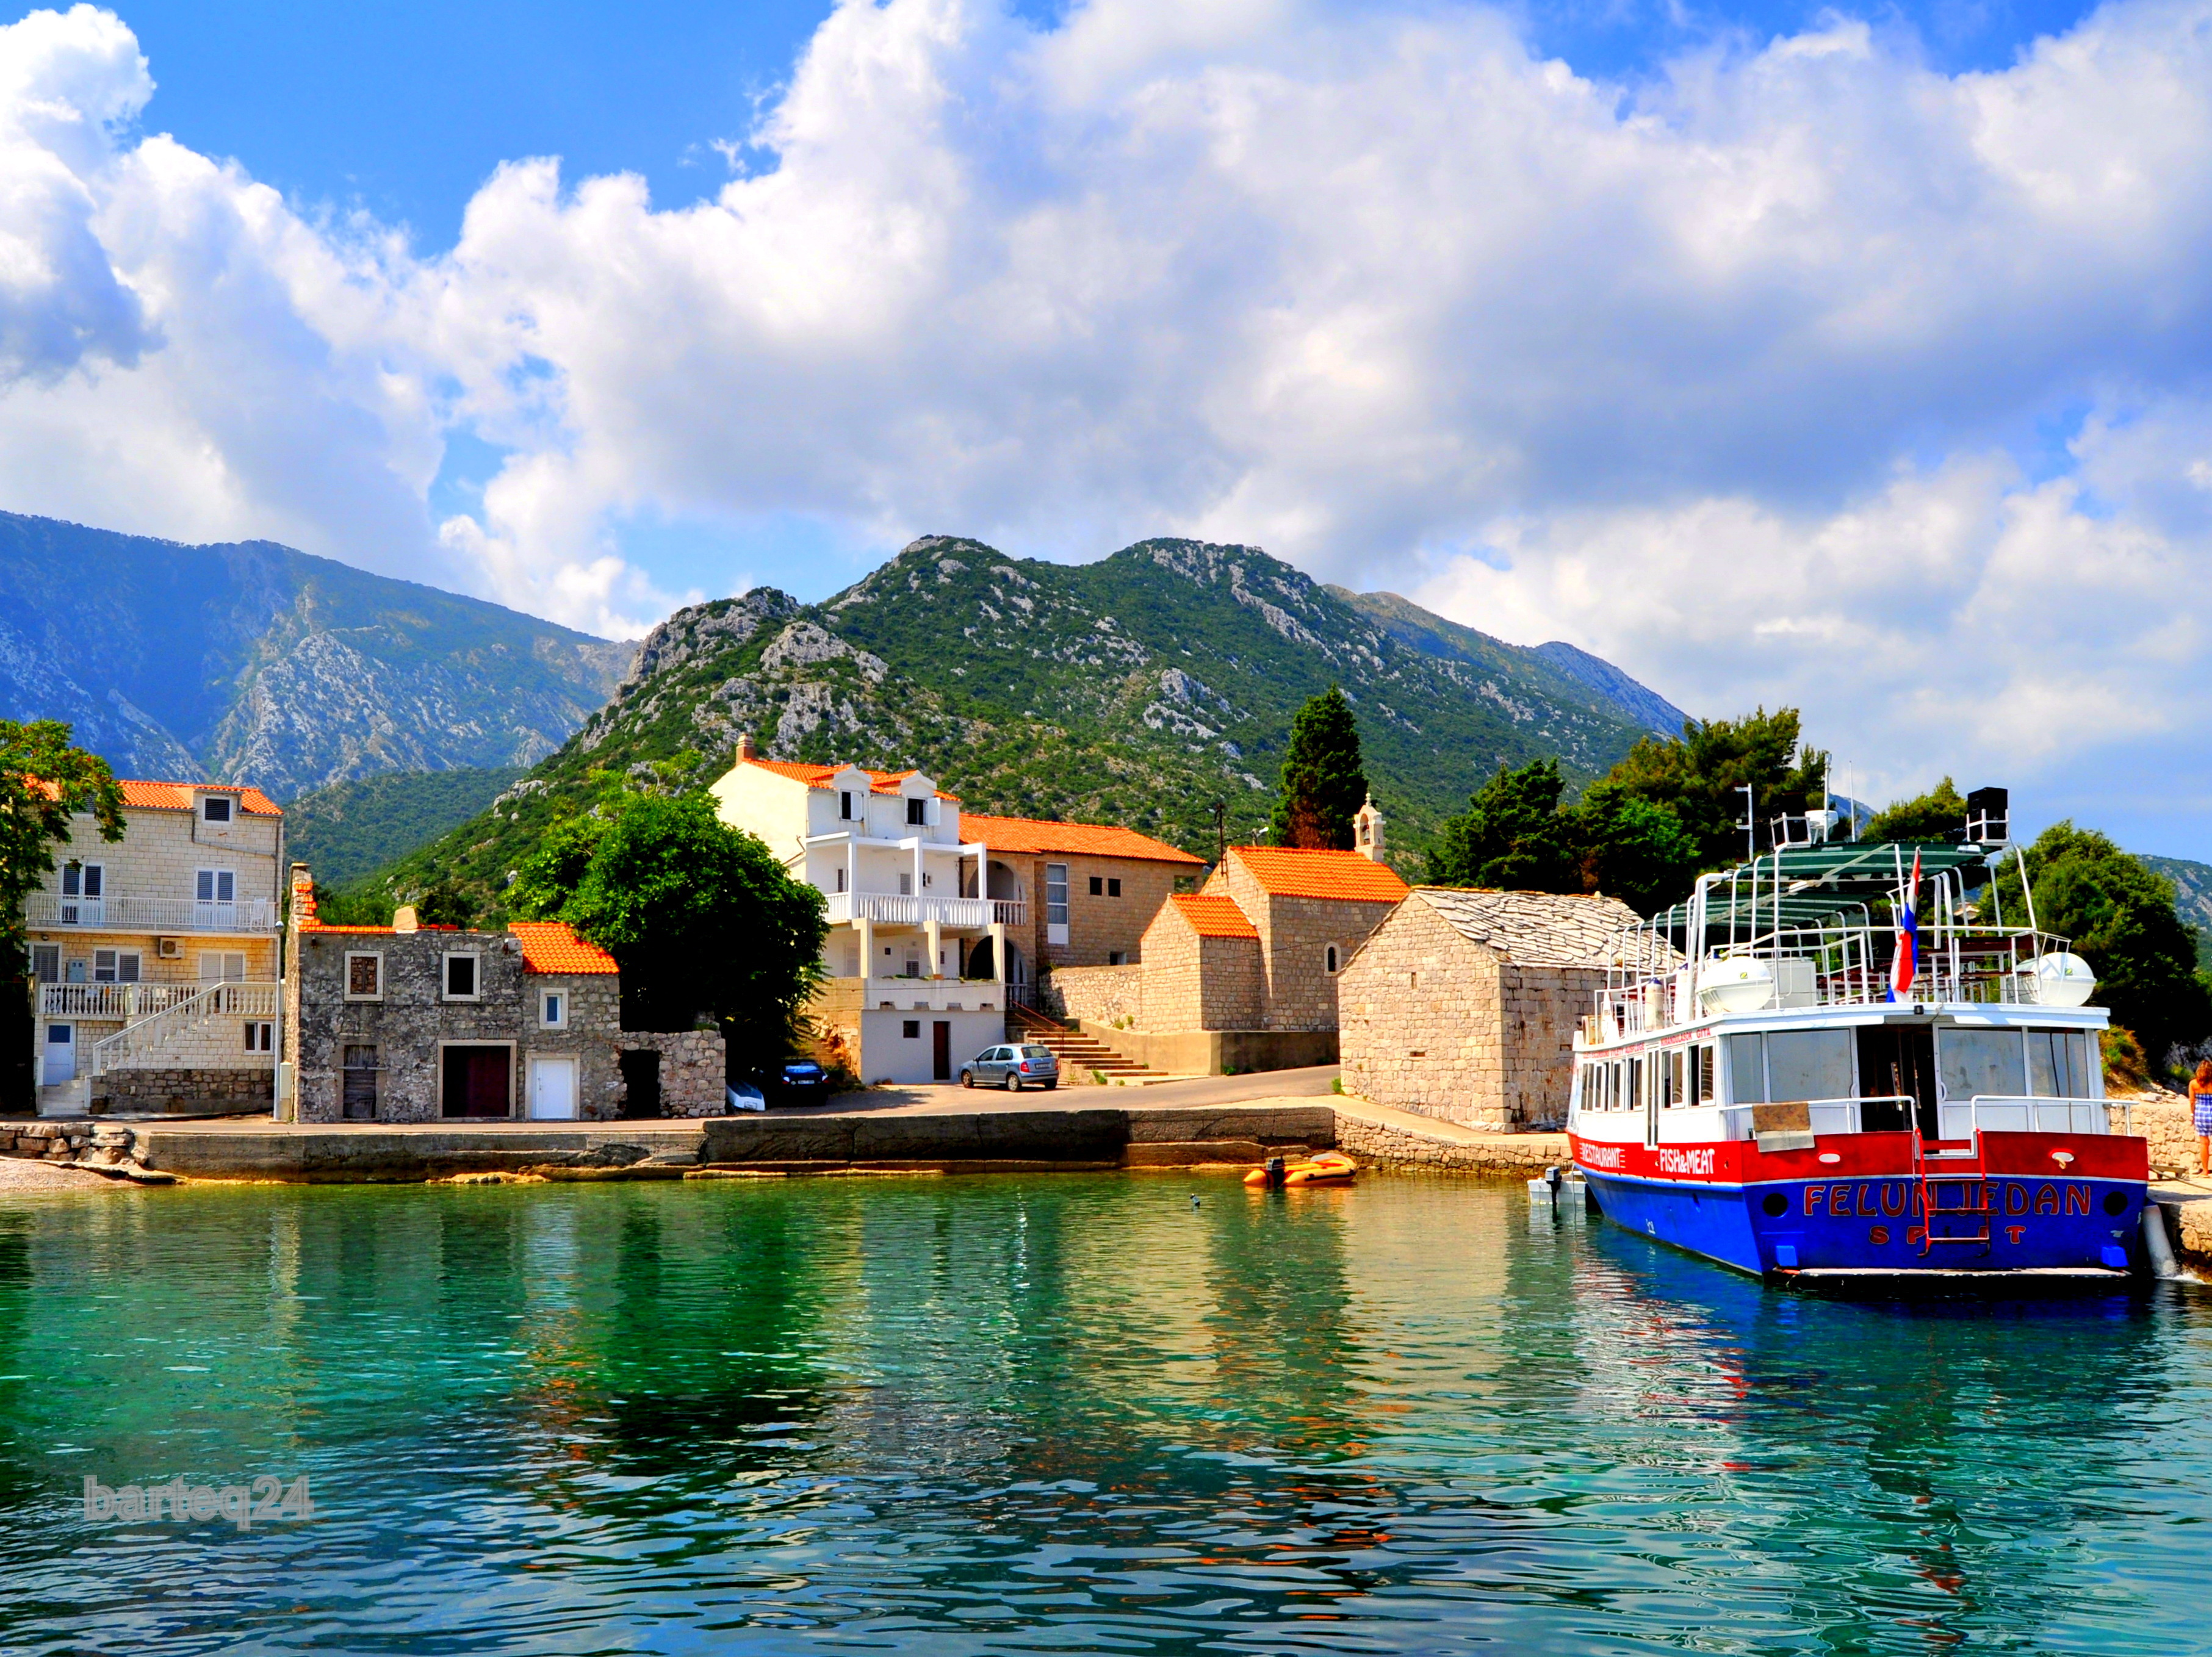
sea, coast, water, lake, town, vacation, travel, europe, reflection, vehicle, swimming pool, bay, island, harbor, tourism, croatia, adriatic, peljesac, dubapeljeska, landform